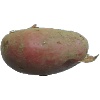
Label: Potato Red 1